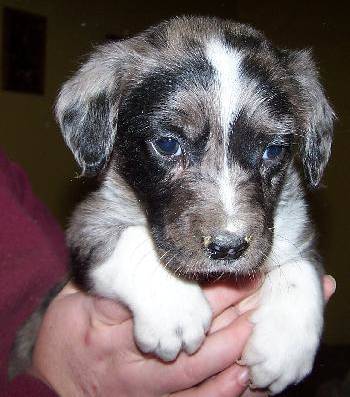
Label: dog